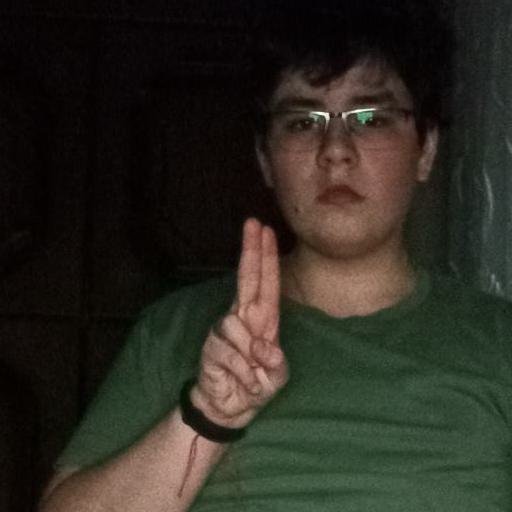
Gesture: two_up